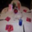
Label: table